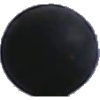
Label: blue_grape